Lockjaw (character)

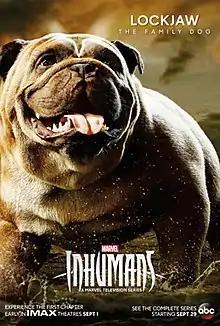
Character poster featuring Lockjaw for the Marvel Cinematic Universe (MCU) television series, "Inhumans".

Lockjaw appears in the "Marvel Rising" film series, with vocal effects provided by Dee Bradley Baker. This version is Kamala Khan's pet and a member of the Secret Warriors.